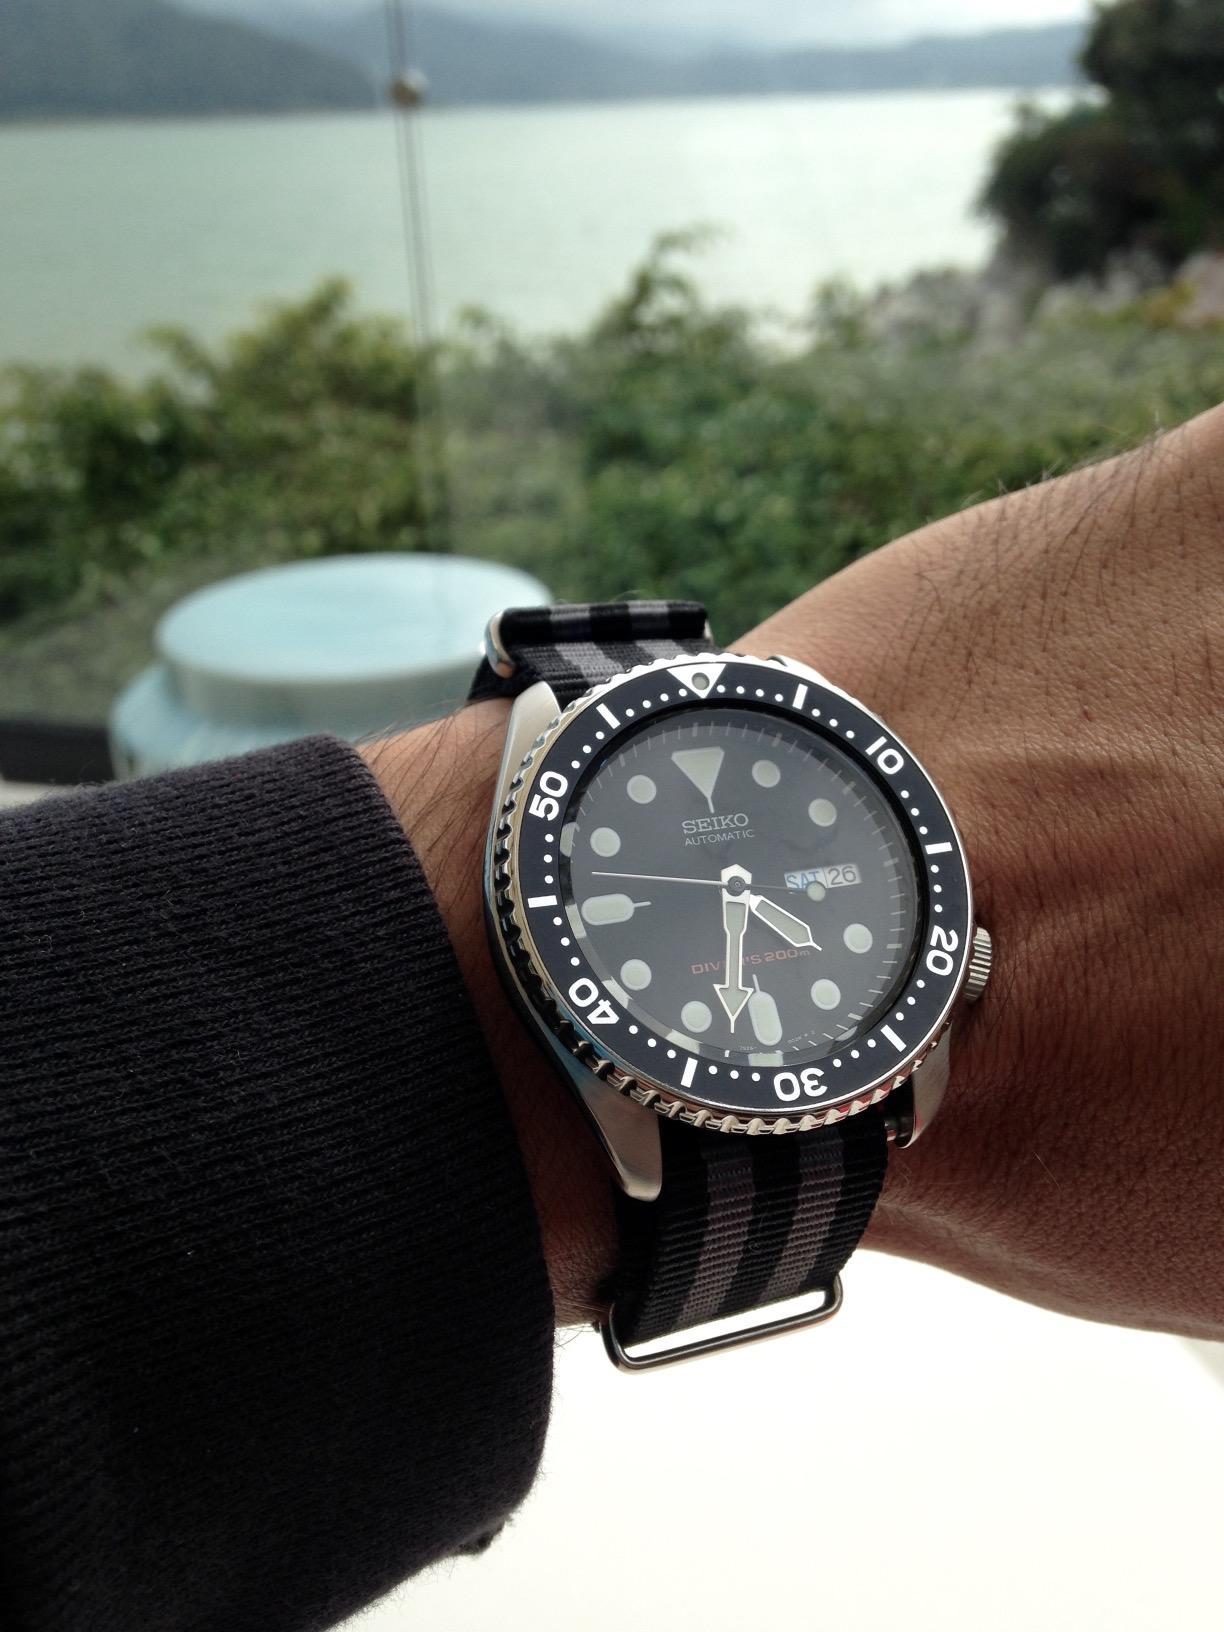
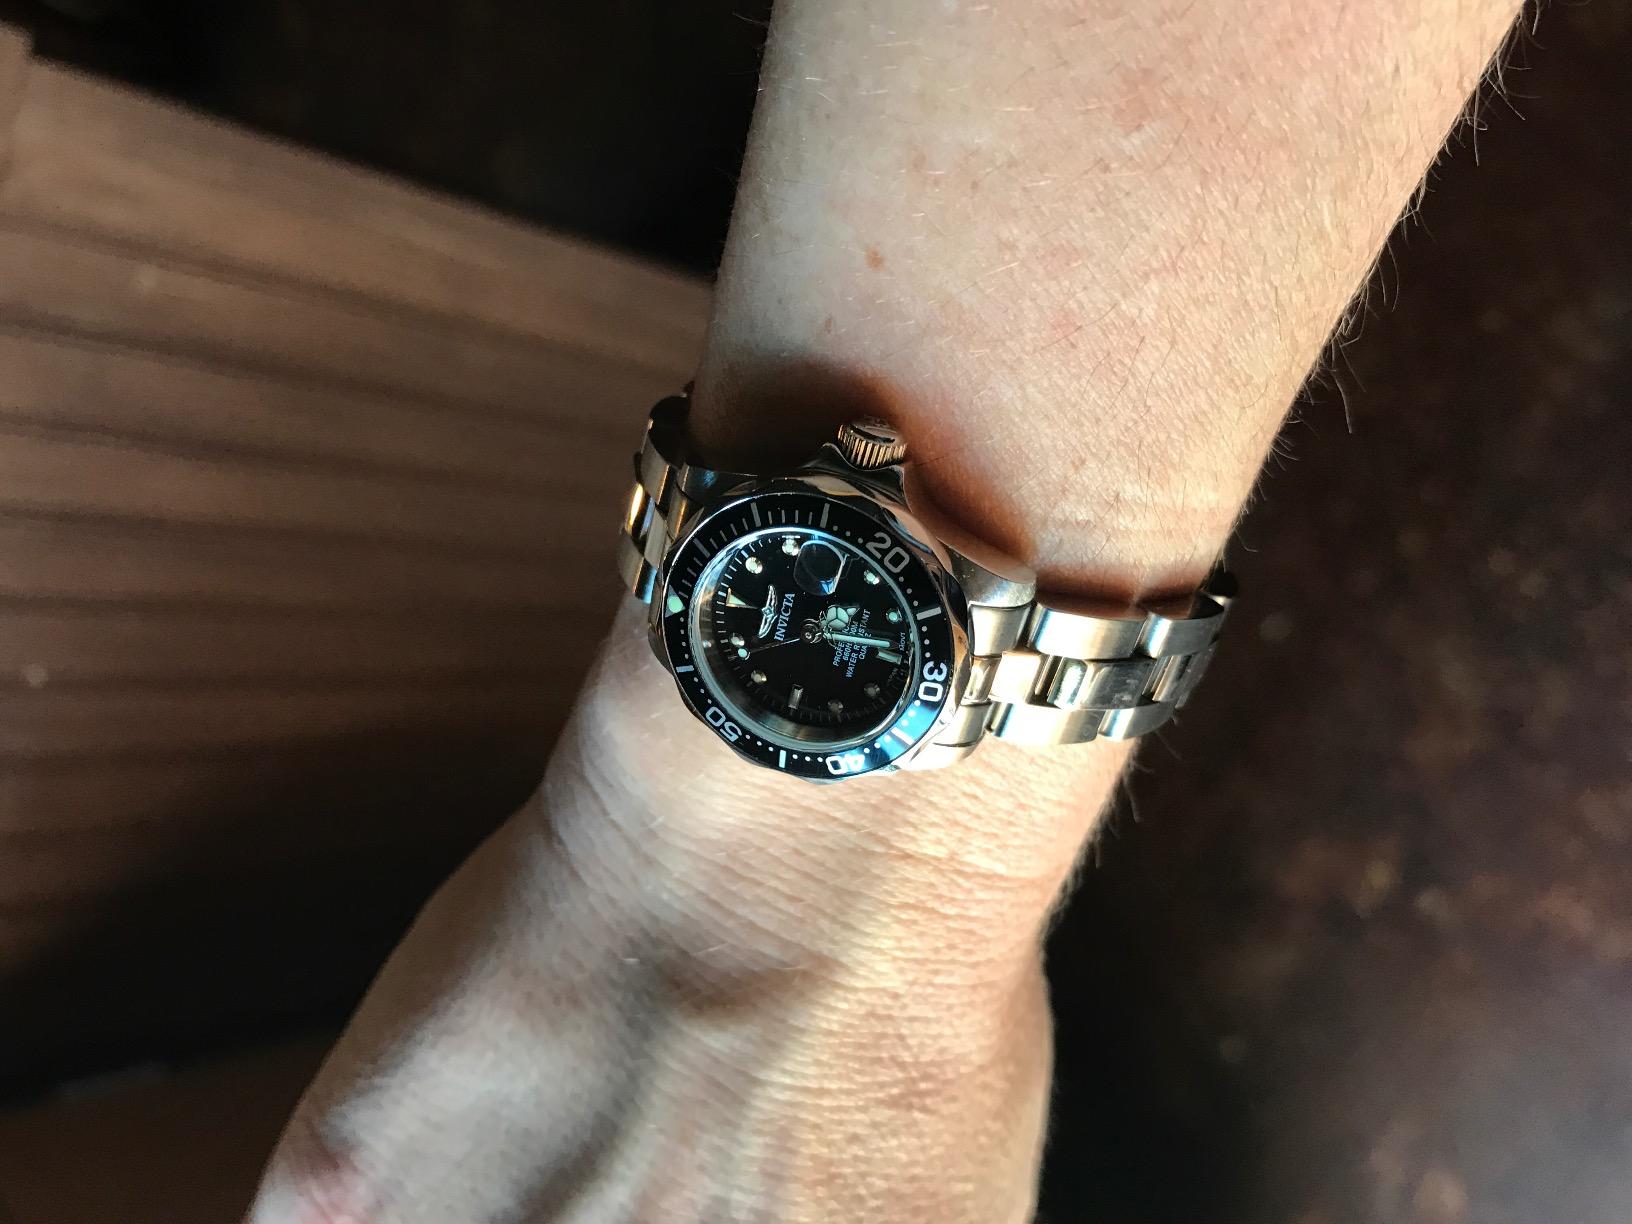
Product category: accessories_watch
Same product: no